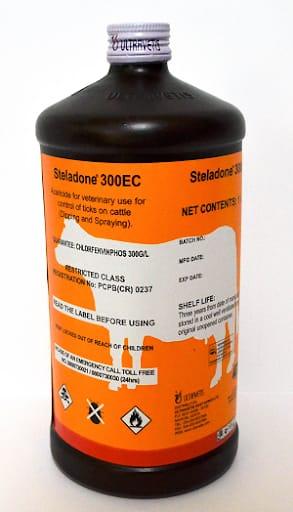
Kifungashio aina ya chupa ambacho ndani imeifadhiwa dawa kwa ajili ya mifugo kama vile ng'ombe, ili kuwatibu na kuhakikisha wanabaki na afya bora na kuzaliana kwa wingi.